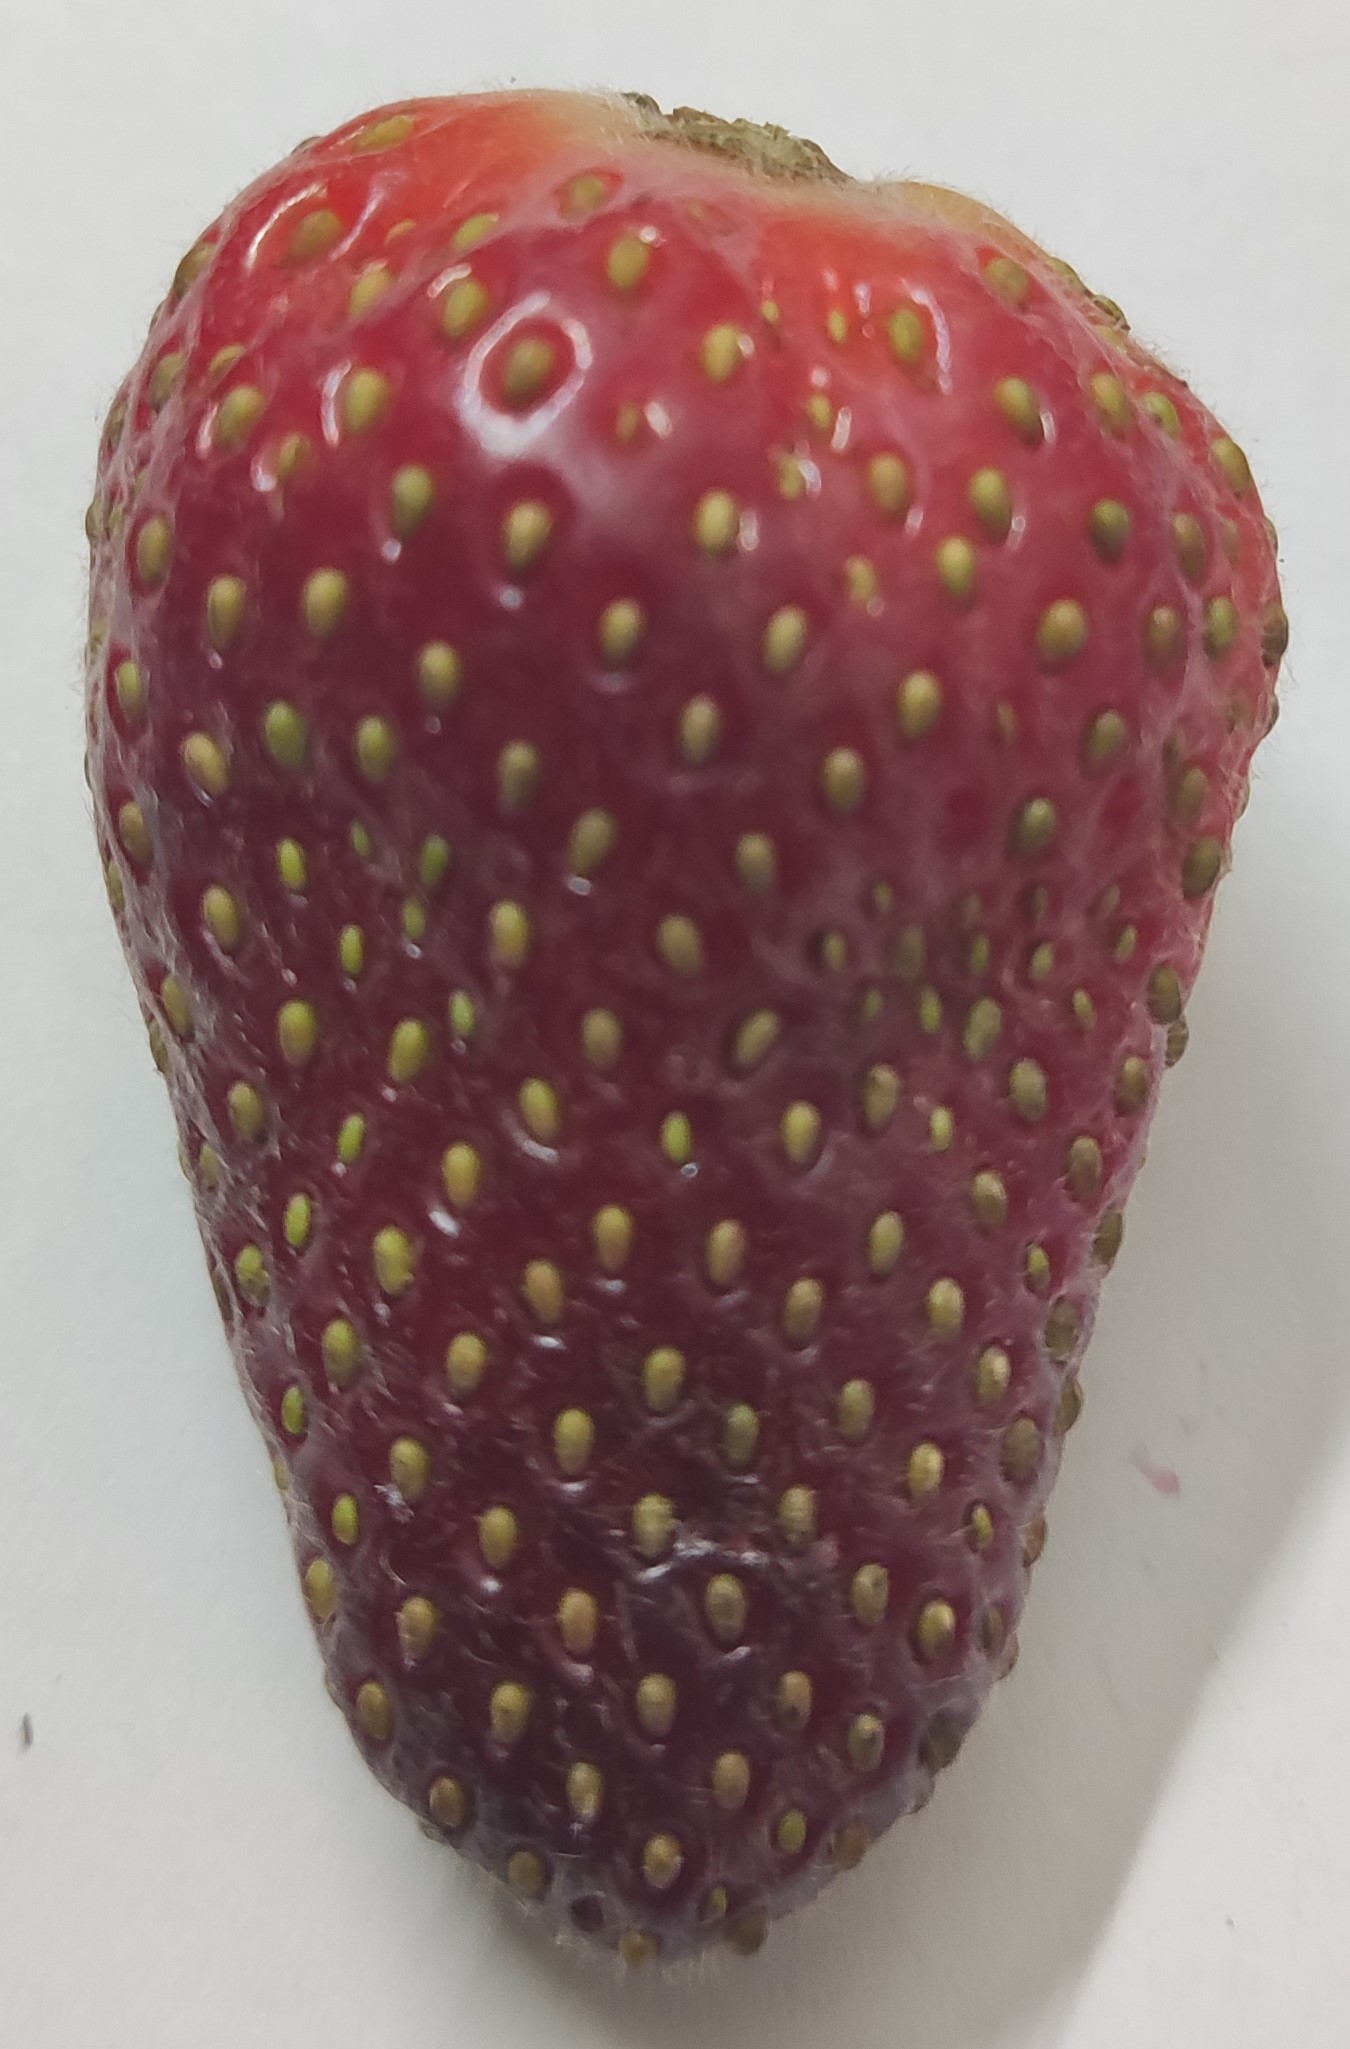
Fruit: strawberry
Condition: fresh